Midnapore

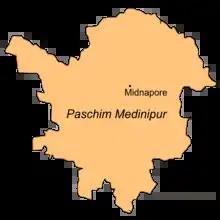
Map of Paschim Medinipur district showing Midnapore

In 1756, Alivardi died and his successor was Siraj-ud-daulah. On 20 June 1757, he was betrayed by Mir Jafar to the East India Company under the command of Lord Robert Clive at Plassey. This consolidated the company's hold on Bengal and Odisha (along with Midnapore). The district of Midnapore which included Dhalbhum or Ghatshila, now in Singhbhum, Jharkhand was annexed in 1760 along with Burdwan and Chittagong both handed over to the East India Company by Mir Qasim. The last free king of Dhalbhum was imprisoned in Midnapore town.